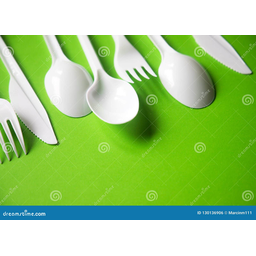
Label: plastic